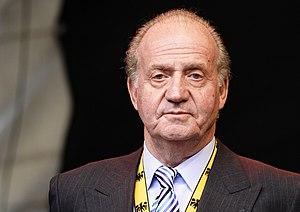
Juan Carlos Ier, à l'époque roi d'Espagne. Photo prise lors de la remise du prix Charlemagne de la vile d'Aix la chapelle en 2007. Le ruban jaune orné d'aigles noirs porte la médaille correspondant à ce prix, qui lui a été remis en 1982.
Juan Carlos Iᵉʳ, né le 5 janvier 1938 à Rome, est un homme d'État espagnol, roi d'Espagne du 22 novembre 1975 au 18 juin 2014.